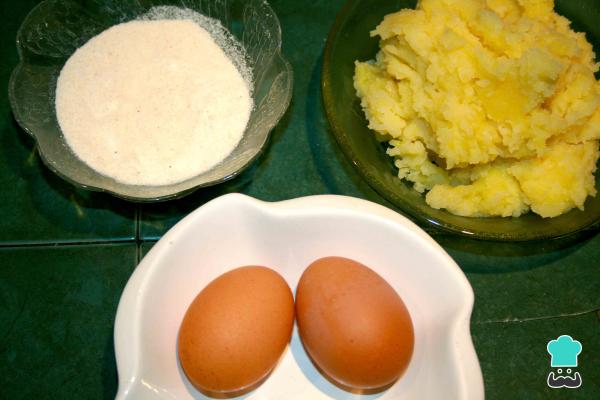
Prepara un puré con las papas. Puedes usar un poco de mantequilla o aceite, utilizando las cantidades indicadas al principio. Ordena tú área de trabajo, con los ingredientes y utensilios necesarios.